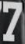
Number: 7